Inunaki Village

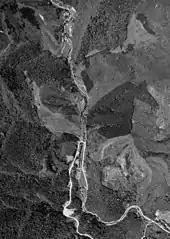
An aerial photo of Inunakidani before the construction of Inunaki Dam

According to Edo Period historical records, the real Inunaki Village, officially referred to as , was established by a dispatch group of the Fukuoka Domain in 1691. Bunnai Shinozaki was appointed as the village headman. The village exported ceramic products and steel. A coal mine was added later. The "Inunaki Gobekkan" castle was founded in 1865 under the recommendation of Kato Shisho.